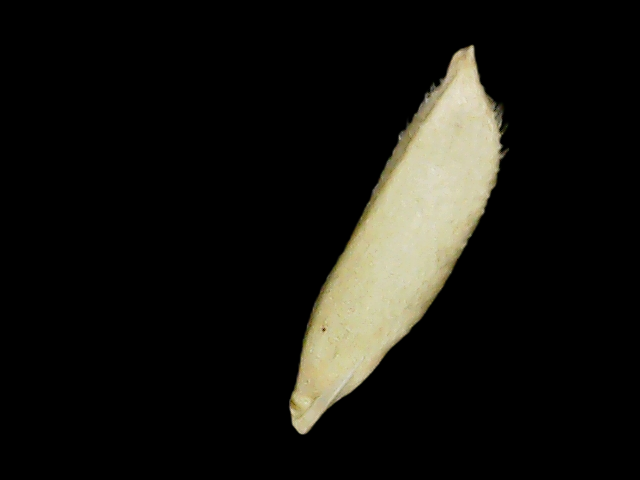
Rice variety: Binadhan14